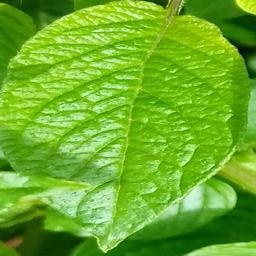
Etiqueta: Sana